Golani Brigade

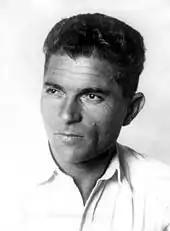
Moshe Mann, the first commander

The 13th Battalion was called to help the 8th Brigade which was operating in the same area. They helped capture a position north of Za'ura, and the village Jbab al-Mis to the south. Just before dawn, the 51st assaulted Banias and captured it. Reinforcements from the 45th Brigade captured Tel Hamra slightly to the north. During the course of the war, the Golani Brigade suffered 59 dead and 160 wounded, of them 23 in the Battle of Tel Faher.